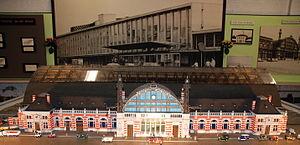
La gare de Malines est une gare ferroviaire belge des lignes : 25, de Bruxelles-Nord – Anvers, 27 de Bruxelles-Nord à Anvers-Central et 53 de Schellebelle à Louvain. Elle est située à proximité du centre de la ville de Malines, dans la province d'Anvers en Région flamande.